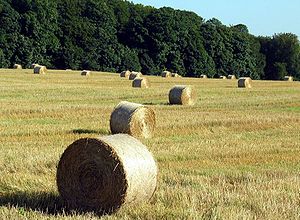
Halm
Halmruller
Halmruller
Halmen er de strå, som bliver tilbage, når kornaksene er høstet. Halm består af cellulose. De første landbrugere høstede med segl og kunne lade stråene blive på marken. Med mejning med le blev både strå og kerne høstet. Når negene var tærsket blev halmen brugt som strøelse, tagdækning eller sengefyld.